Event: Nepal Earthquake
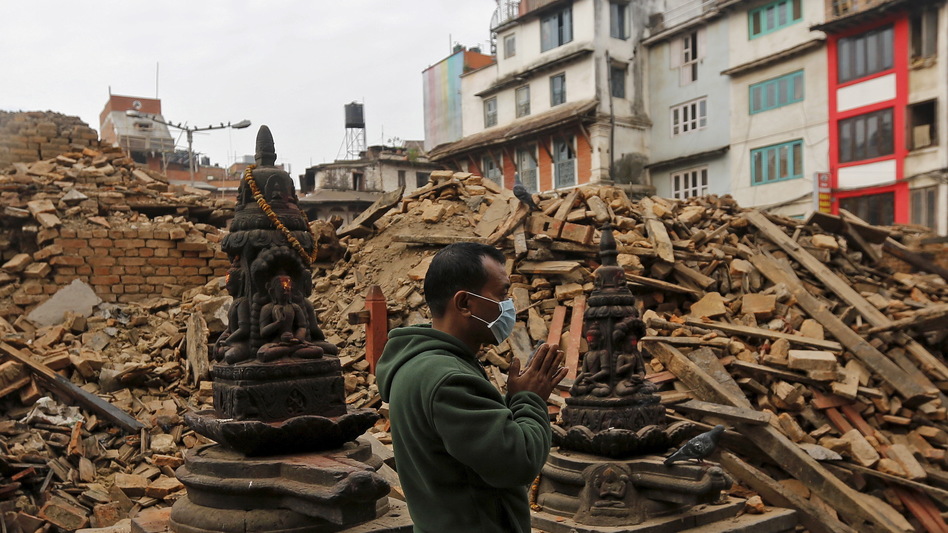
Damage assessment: damage